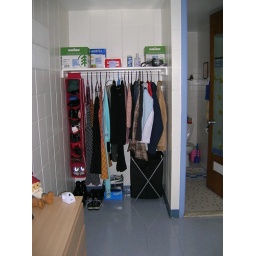
View of open closet space in bedroom when standing at bedroom window.